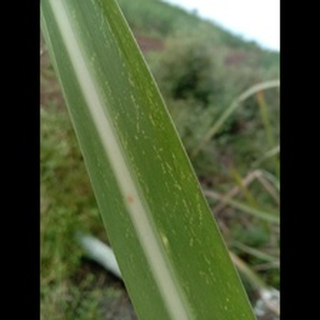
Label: sugarcane_mosaic